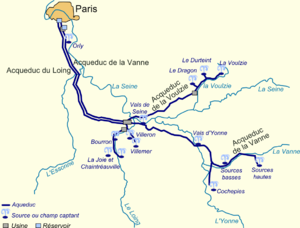
Tracé des aqueducs de la Vanne et du Loing et des aqueduc secondaires
Les aqueducs de la Vanne et du Loing sont deux aqueducs qui acheminent de l’eau potable vers Paris depuis des sources situées en Bourgogne et en Île-de-France jusqu’aux réservoirs de Paris. Ces aqueducs portent le nom des sources des rivières qui les alimentent : la Vanne, un affluent de l’Yonne, et le Loing, un affluent de la Seine. L'aqueduc de Loing est parfois nommé aqueduc du Loing et du Lunain.
Le réseau des aqueducs de Seine-et-Marne s'articule essentiellement autour des aqueducs de la Vanne et du Loing et celui de la Voulzie au sud est du département d'une part, et l'Aqueduc de la Dhuis au nord d'autre part.